Catskill Escarpment

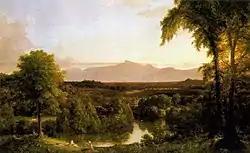
"View on the Catskill, Early Autumn", one of Thomas Cole's paintings of the Escarpment

In 1812, Washington Irving visited the Livingston estates for a week; he may have taken some of his inspiration for "Rip Van Winkle", published seven years later, from that view. Other prominent American writers of the time took notice of the Catskills as well. In a famous passage in James Fenimore Cooper's "The Pioneers", written in 1823, Natty Bumppo describes both Kaaterskill Falls and the Pine Orchard, the area Bartram had explored and written about decades before.